Skipwith baronets

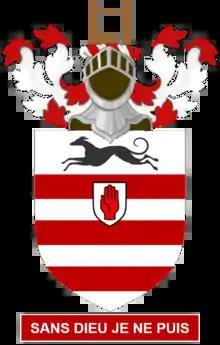
Arms: Argent three Bars Gules in chief a Greyhound courant Sable; Crest: A Turnstile proper; Motto: Sans Dieu Je Ne Puis (Without God I am not able)

The Skipwith Baronetcy, of Prestwould in the County of Leicester, was created in the Baronetage of England on 20 December 1622 for the son of Sir William Henry Skipwith, the poet Henry Skipwith (b. 21 Mar 1589, Prestwould Manor, Coates, Leicestershire). The third Baronet, Sir Grey, emigrated to Virginia in the middle of the 17th century. The next five Baronets were all born in Virginia. During the American Revolution, the seventh Baronet, Sir Peyton, continued to use his title throughout the war. His son, Grey, who was left an estate by Sir Thomas George Skipwith, 4th Baronet, moved to England by 1801. In 1805 after his father died, Grey became the eighth Baronet and sat as Member of Parliament for Warwickshire and Warwickshire South.